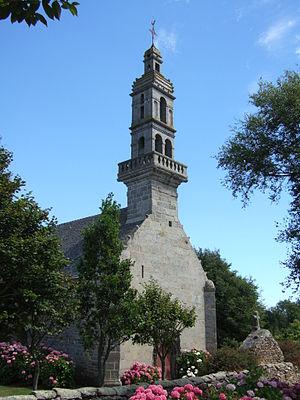
Kersaint (Landunvez) est un village de la commune de Landunvez, à ne pas confondre avec la commune de Kersaint-Plabennec, également située dans le département du Finistère.
La famille du Chastel était une des maisons nobles les plus puissantes du diocèse de Léon, dans le nord-ouest de la Bretagne. La seigneurie principale avait au XIVe siècle son siège au château de Trémazan, à Landunvez.